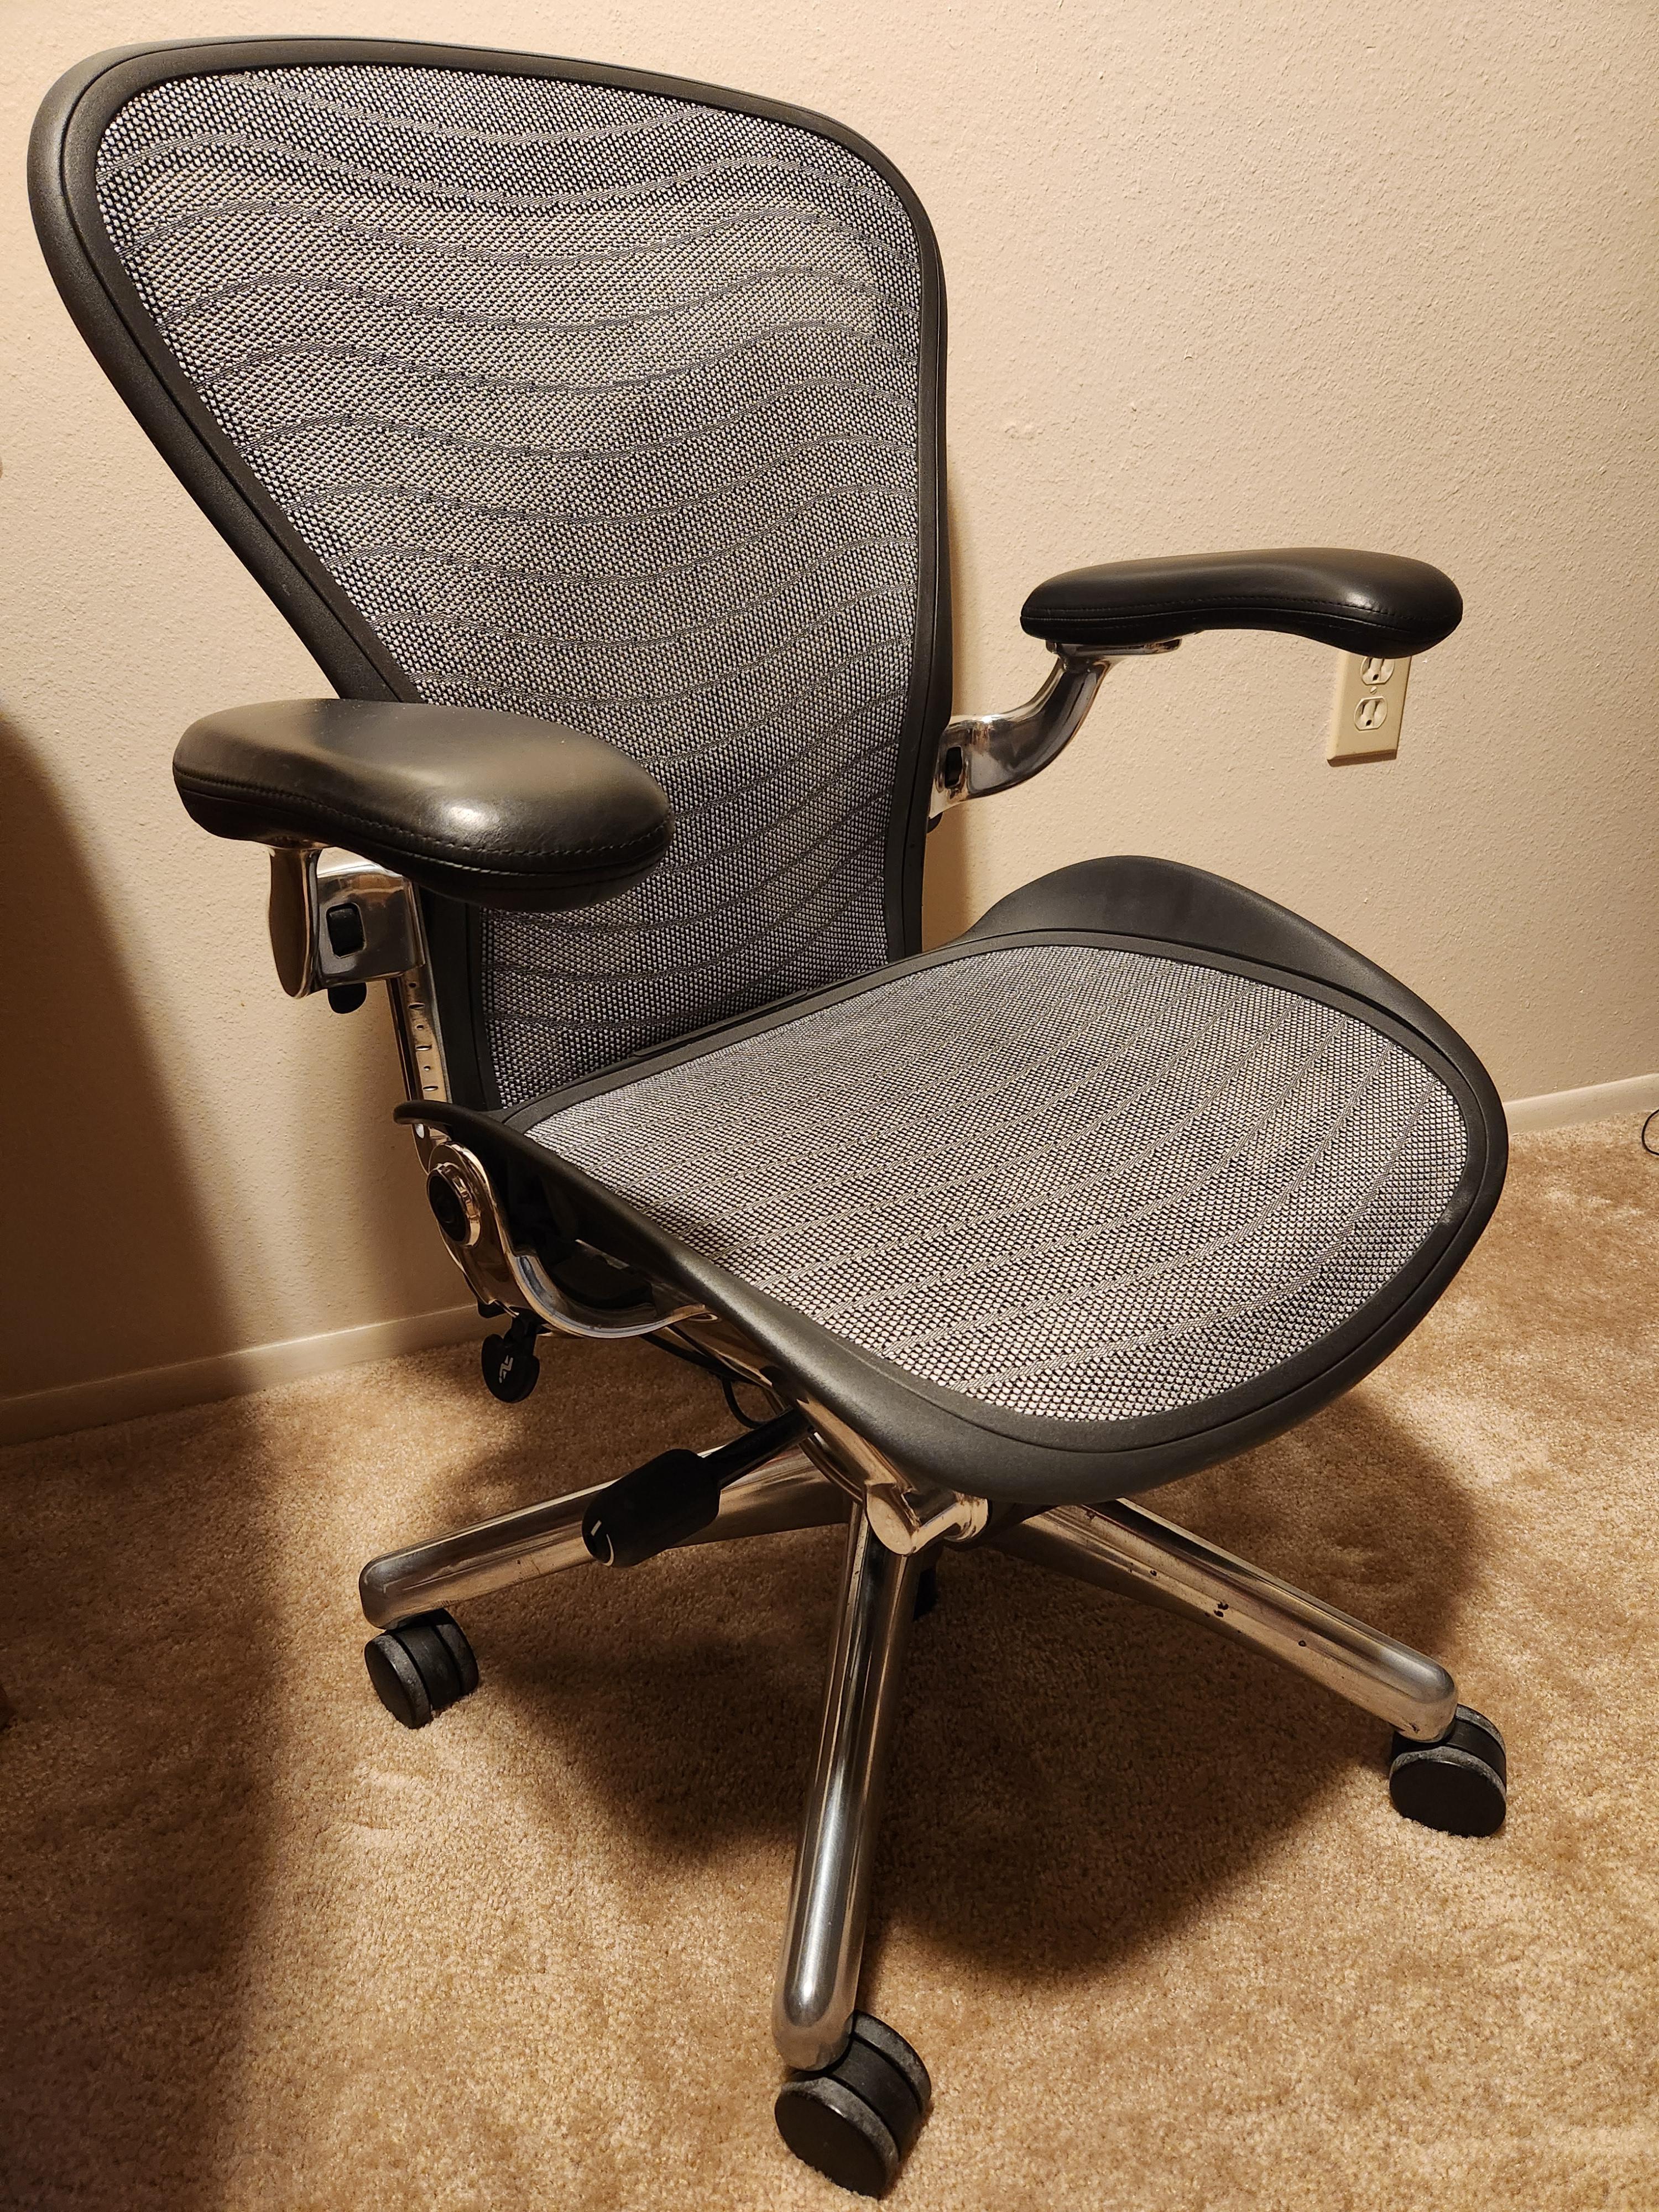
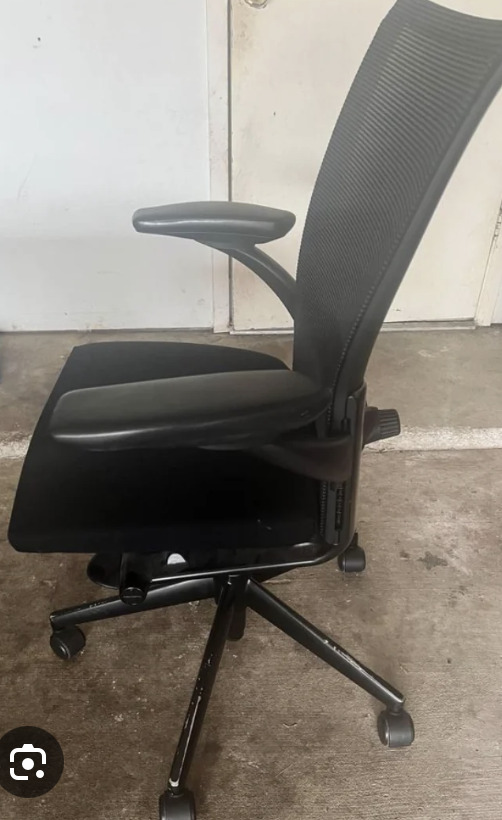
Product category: items_chair
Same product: no